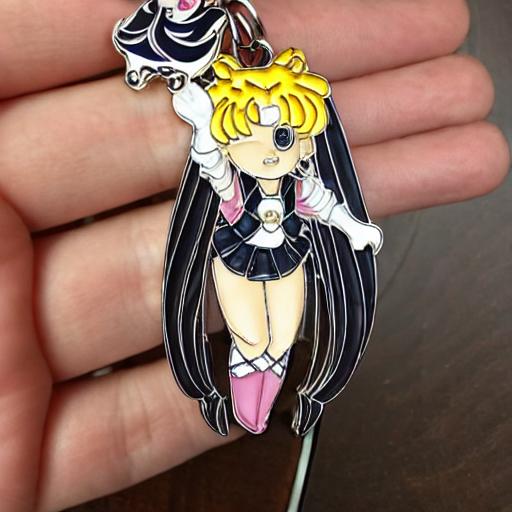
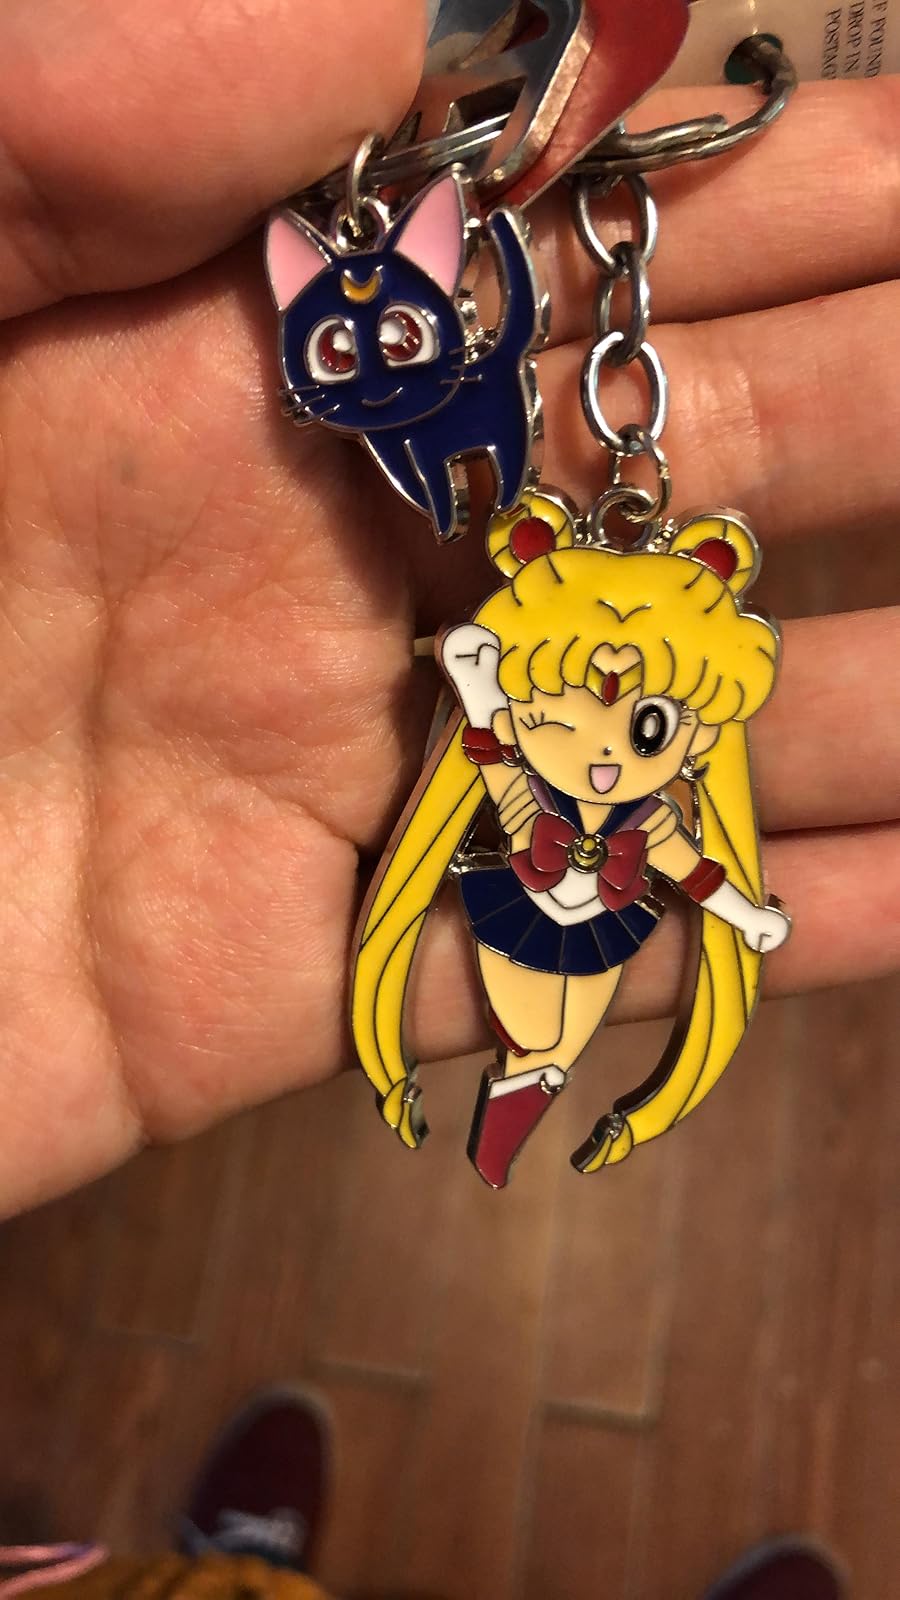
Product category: accessories_keychain
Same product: no